Mangrove

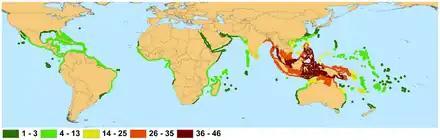
Global distribution of native mangrove species, 2010. Colour-coded number ranges indicate number of species.Not shown are introduced ranges: "Rhizophora stylosa" in French Polynesia, "Bruguiera sexangula", "Conocarpus erectus", and "Rhizophora mangle" in Hawaii, "Sonneratia apelata" in China, and "Nypa fruticans" in Cameroon and Nigeria.

Red mangroves exclude salt by having significantly impermeable roots that are highly suberised (impregnated with suberin), acting as an ultrafiltration mechanism to exclude sodium salts from the rest of the plant. One study found that roots of the Indian mangrove "Avicennia officinalis" exclude 90% to 95% of the salt in water taken up by the plant, depositing the excluded salt in the cortex of the root. An increase in the production of suberin and in the activity of a gene regulating cytochrome P450 were observed in correlation with an increase in the salinity of the water to which the plant was exposed. In a frequently cited concept that has become known as the "sacrificial leaf", salt which does accumulate in the shoot (sprout) then concentrates in old leaves, which the plant then sheds. However, recent research on the Red mangrove "Rhizophora mangle" suggests that the older, yellowing leaves have no more measurable salt content than the other, greener leaves.